China–United States trade war

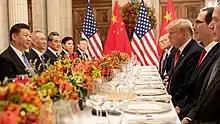
U.S. President Donald Trump and Chinese leader Xi Jinping engaged in bilateral discussions during the G20 Buenos Aires summit on December 1, 2018.

In January 2020, the US and China signed a "phase one" trade deal, under which China committed to purchasing $200 billion of U.S. goods and services over the next two years. A temporary collapse in goods trade around the globe during the Covid-19 pandemic together with a short recession diminished the chance of meeting this target, China imported less than it had before the trade war.